Got 'til It's Gone

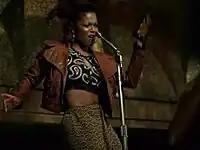
Jackson portraying a lounge singer during the time of apartheid in South Africa in the music video

The accompanying music video for "Got 'til It's Gone" was directed by Mark Romanek and filmed at the Hollywood Palladium in Los Angeles. It made its worldwide premiere on September 4, 1997, immediately preceding the 1997 MTV Video Music Awards, with the video airing later the same evening on other music channels such as VH1 and BET.